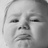
Emotion: sad